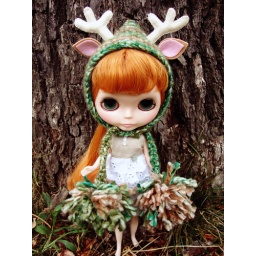
pixie hat in forest